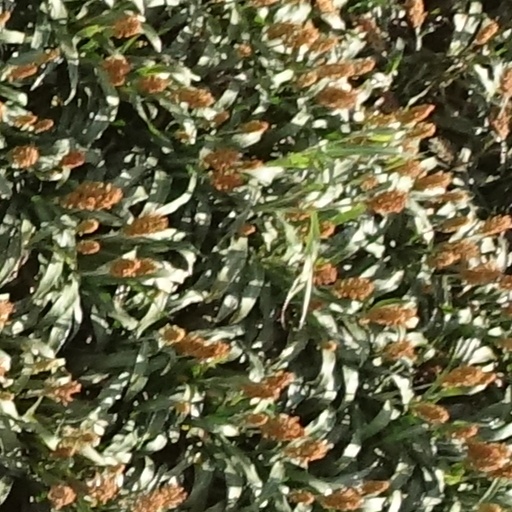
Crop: sorghum